Russo-Japanese War

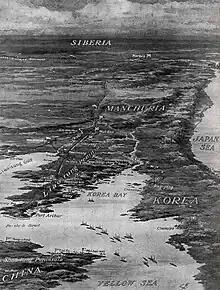
Battlefields in the Russo–Japanese War

The Japanese attempted to deny the Russians use of Port Arthur. During the night of 13–14 February, the Japanese attempted to block the entrance to Port Arthur by sinking several concrete-filled steamers in the deep water channel to the port, but they sank too deep to be effective. A similar attempt to block the harbour entrance during the night of 3–4 May also failed. In March, the charismatic Vice Admiral Makarov had taken command of the First Russian Pacific Squadron with the intention of breaking out of the Port Arthur blockade.